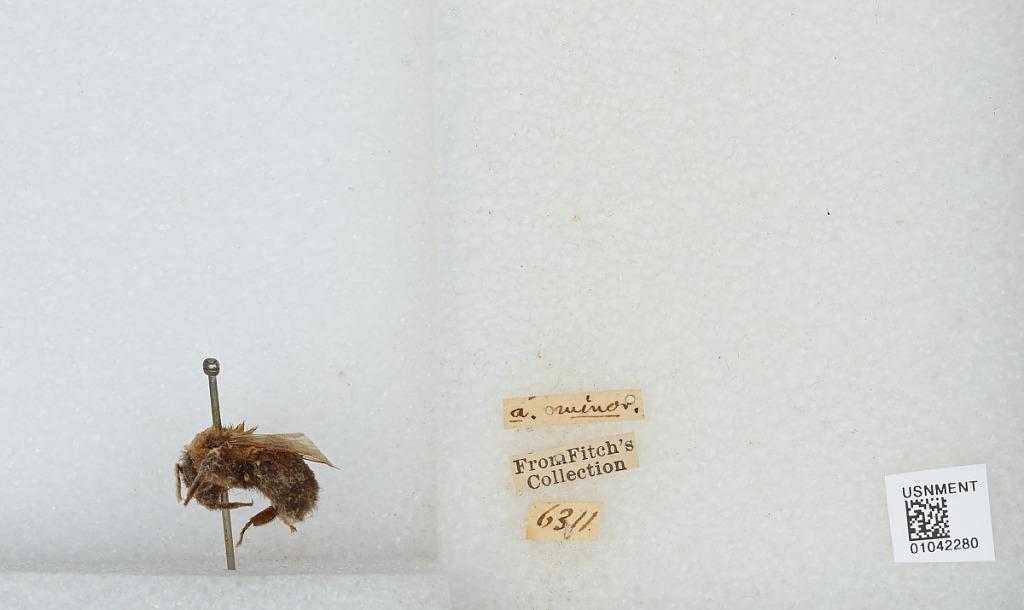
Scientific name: Bombus sp.